Saxon Mining Office

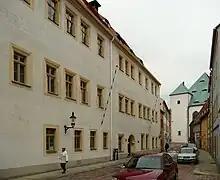
The Saxon Mining Office at Freiberg's "Kirchgasse" street

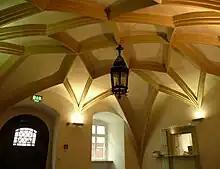
Star vaulting ("Sterngewölbe") on the ground floor of the Saxon Mining Office

Based on discoveries of silver in 1168, Freiberg developed into the centre of Ore Mountains and Saxon ore mining. A mining office ("Bergamt") and master miner ("Bergmeister") were mentioned here in 1241. Freiberg mining law ("Bergrecht"), first laid down in writing in 1307, was subsequently adopted in many other European mining regions.